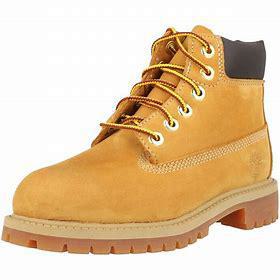
Brand: Timberland
Model: 6 Inch Nubuck